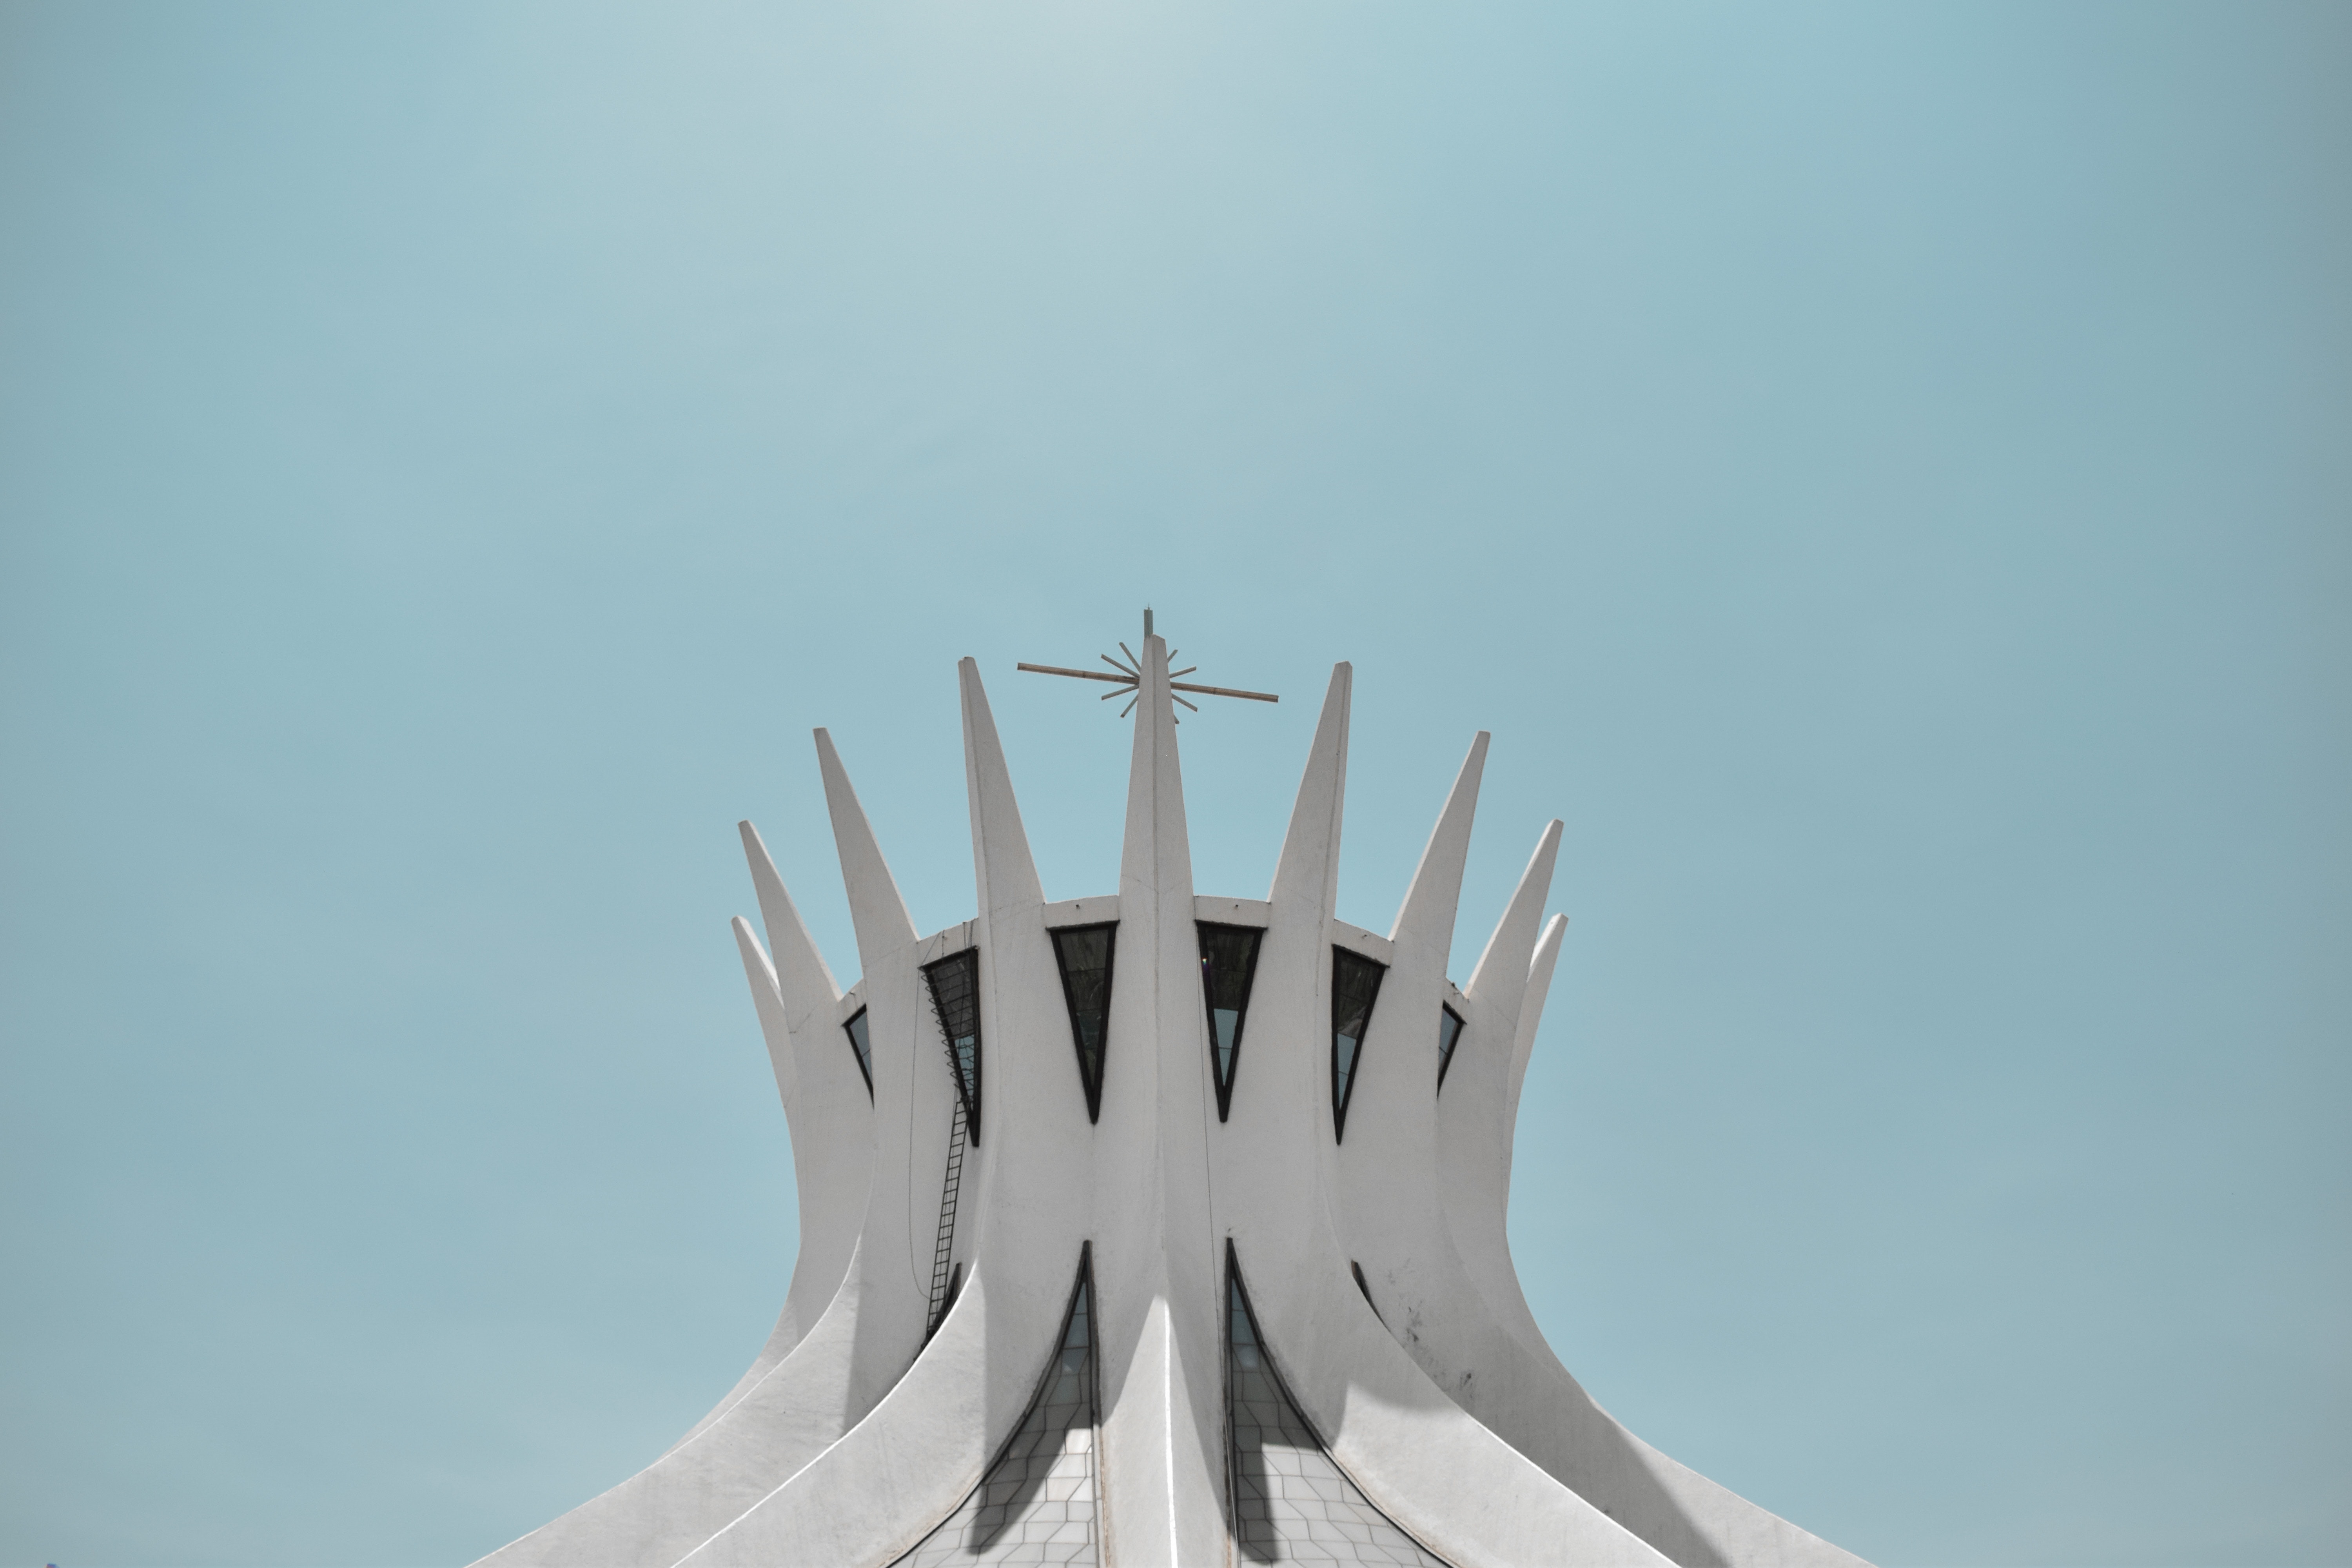
architecture, stock photography